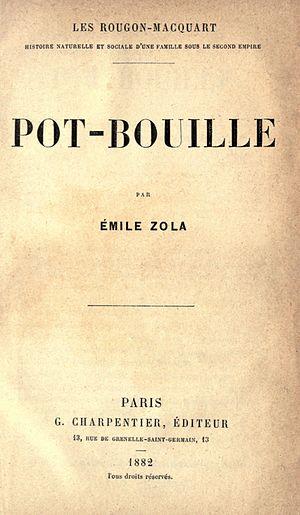
Pot-Bouille est un roman d’Émile Zola publié en 1882, le dixième de la série Les Rougon-Macquart. Le héros, Octave Mouret, arrive à Paris et s'installe dans un immeuble bourgeois récent. Il recherche une maîtresse qui l'aide à s'élever socialement. Il rencontre peu à peu la plupart des habitants qui, sous les dehors d'une bonne morale, ont des relations hors mariage, entretiennent des maîtresses, concluent des mariages d'argent, se déchirent pour des héritages et abandonnent leurs enfants. C'est à cette « cuisine », aussi peu ragoutante qu’un médiocre brouet, que fait référence le titre : le mot « pot-bouille » désignait au XIXᵉ siècle, en langage familier, la cuisine ordinaire des ménages, dans un sens proche de l'actuel « popote ». Par l'ironie, Zola montre en effet l’envers du décor d’un grand immeuble parisien où, derrière un luxe de façade, les comportements sont vils. « La maison l’effarait un peu ; après s’être laissé prendre d’un respect de provincial, devant la gravité riche de l’escalier, [Octave] glissait à un mépris exagéré, pour ce qu’il croyait deviner derrière les hautes portes d’acajou. »